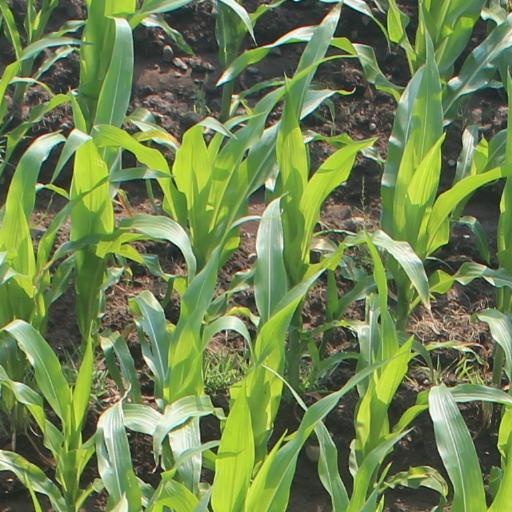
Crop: maize; corn